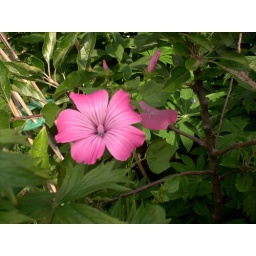
This shows you a lovely pink flowering plant in my garden called Avalon.